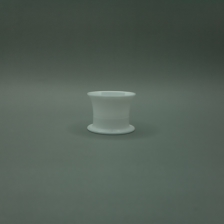
Color: white/transparent
Cap type: flip-top cap